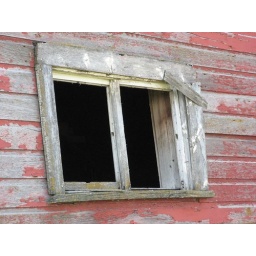
Old window in the barn at Don and Marie's